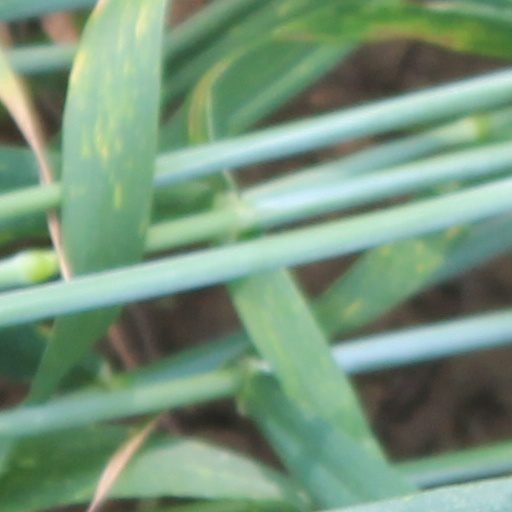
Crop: wheat